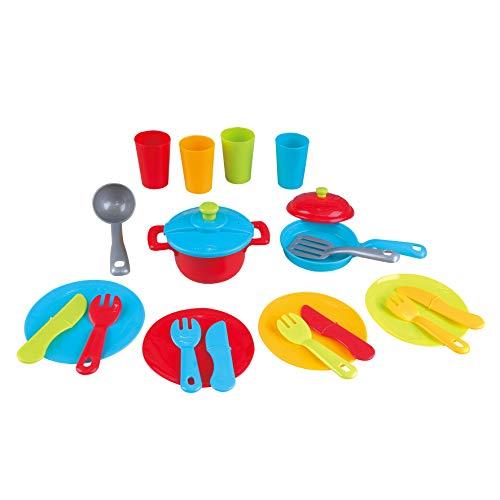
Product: PlayGo Dish Drainer & Kitchenware 23 Pcs Toy Set for Kids Dishes & Utensils Playset | Pretend Play Kitchen Set for Kids Age 3 Years & Up
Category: Toys & Games | Dress Up & Pretend Play | Pretend Play | Kitchen Toys
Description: Add the PlayGo stainless steel pots and pans set to round out the hands-on play experience and give kids another engaging option for screen-free fun.
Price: $15.18
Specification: ProductDimensions:11.4x3.1x5.5inches|ItemWeight:1pounds|ShippingWeight:1.02pounds(Viewshippingratesandpolicies)|DomesticShipping:ItemcanbeshippedwithinU.S.|InternationalShipping:ThisitemcanbeshippedtoselectcountriesoutsideoftheU.S.LearnMore|ASIN:B07B7RZC4Y|Itemmodelnumber:3119|Manufacturerrecommendedage:24months-10years